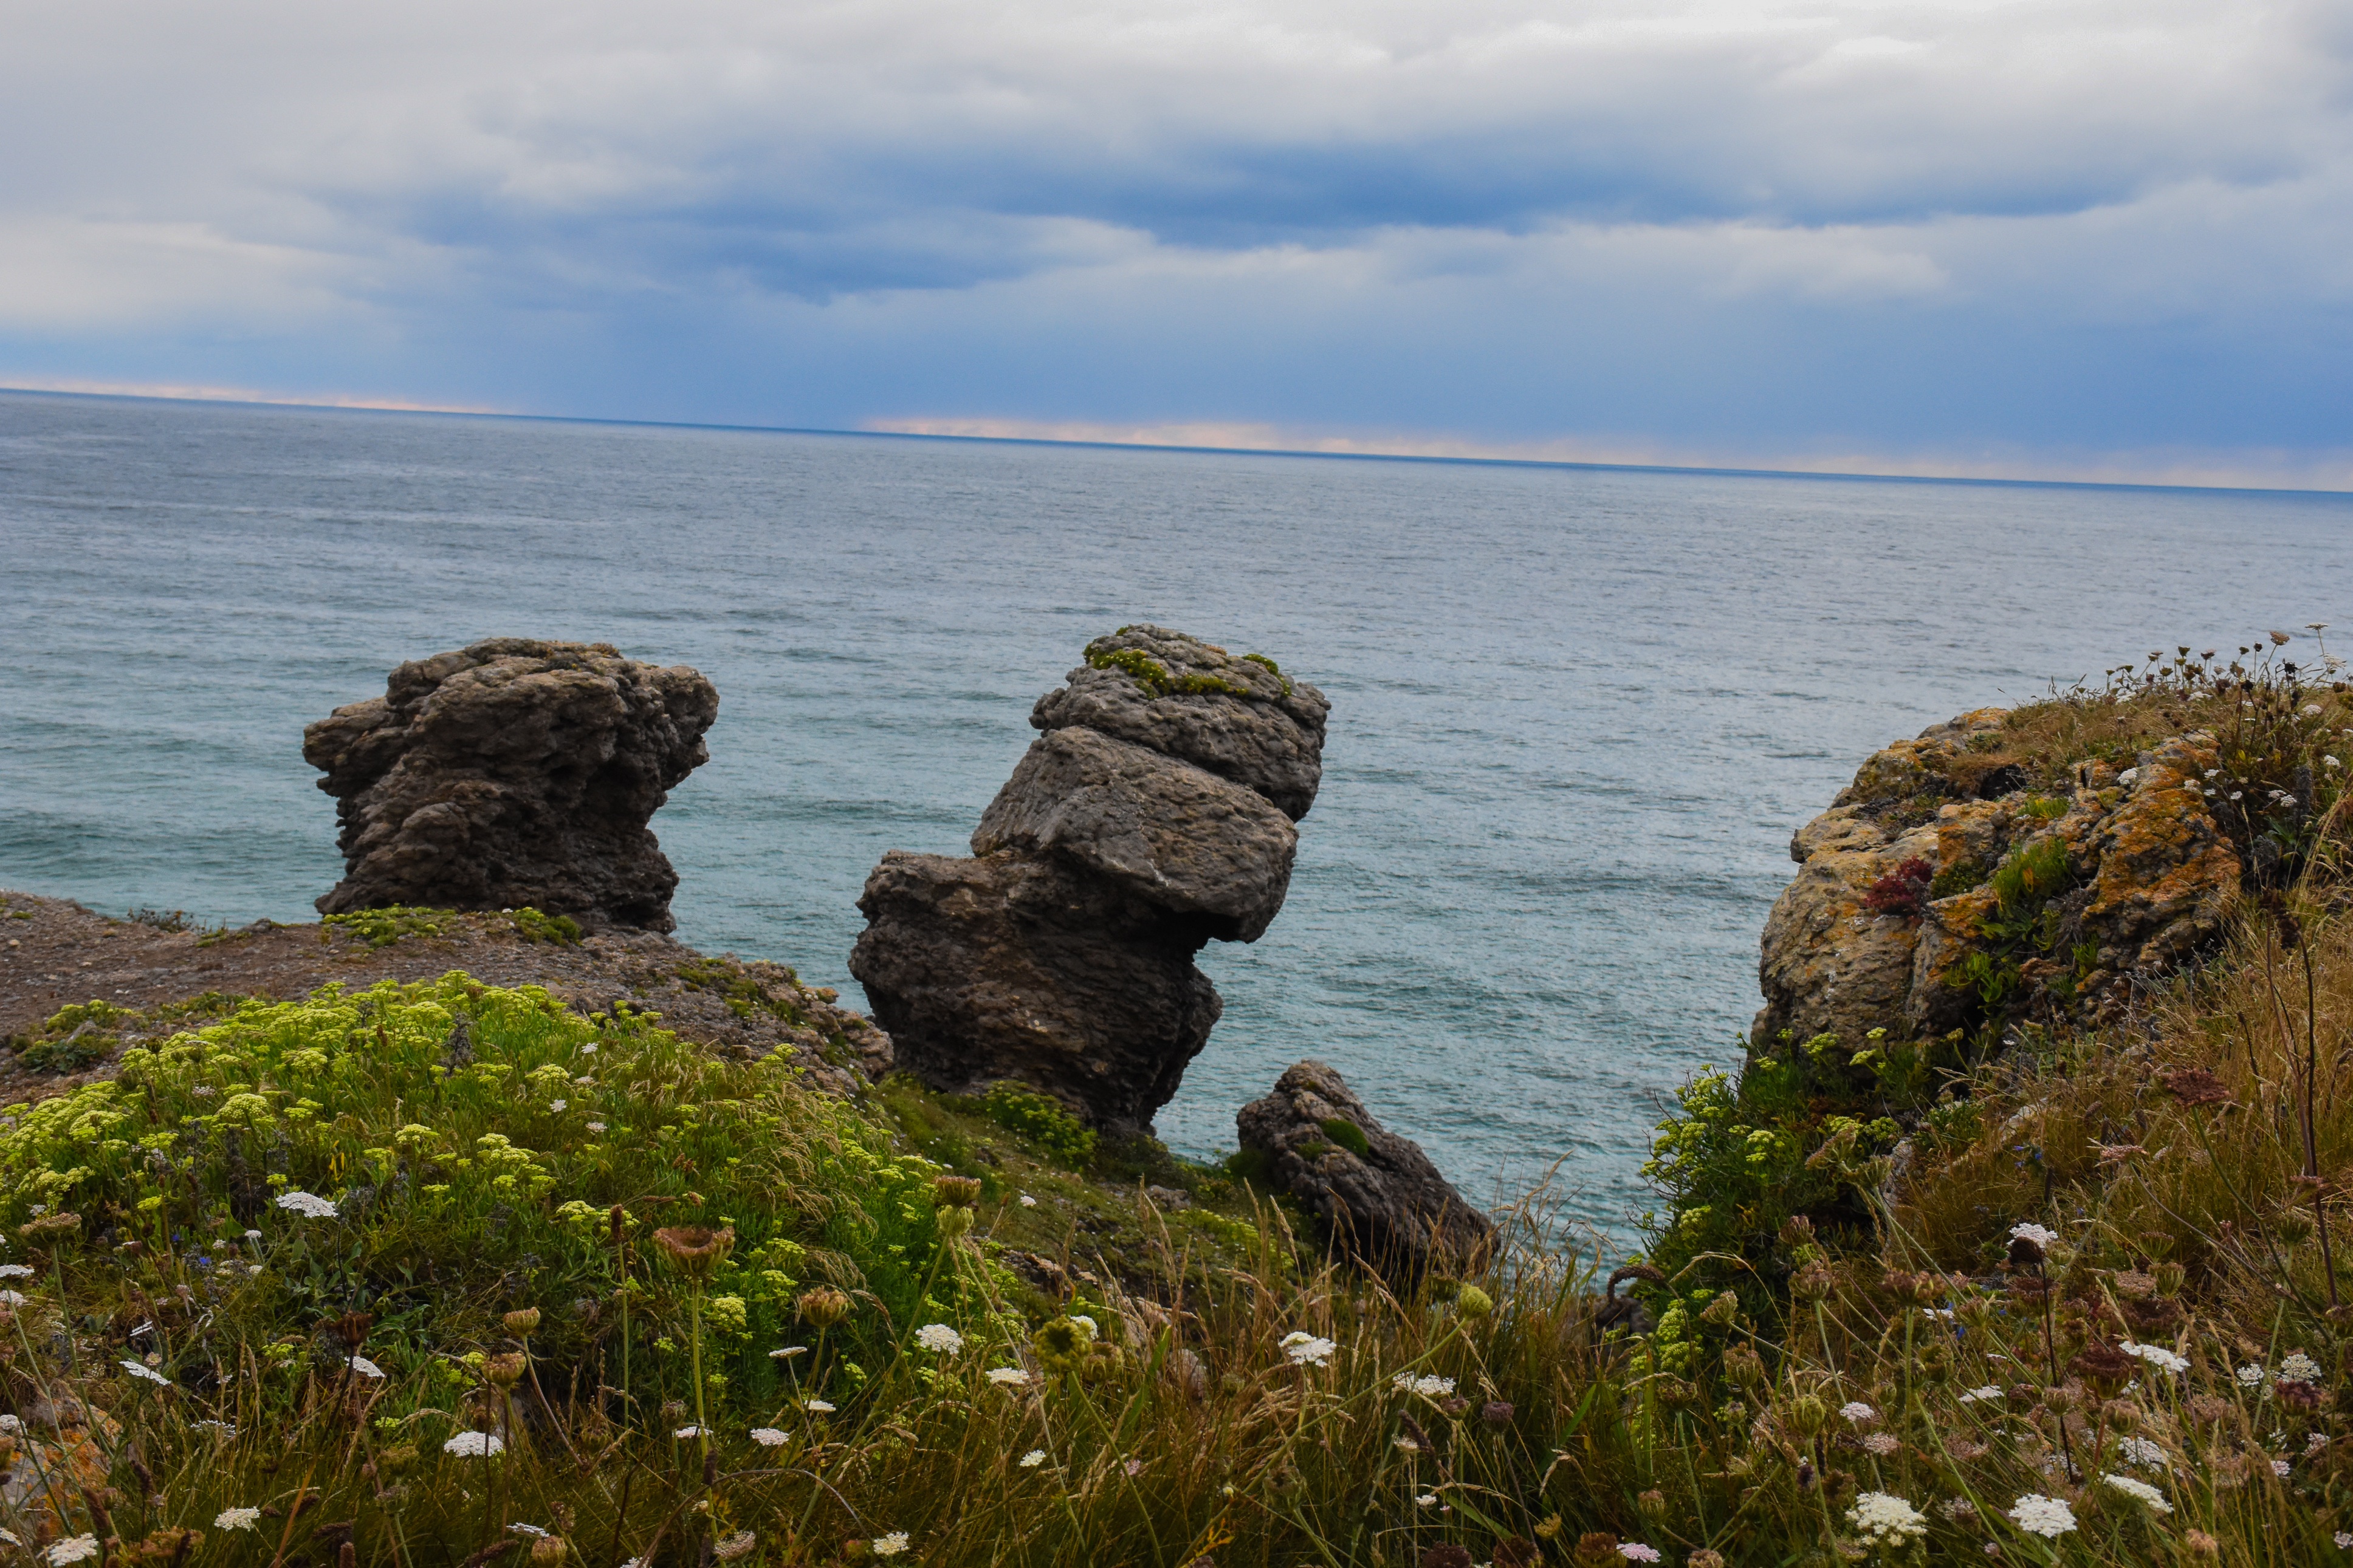
beach, landscape, sea, coast, water, nature, rock, ocean, horizon, cloud, shore, wave, cliff, cove, bay, terrain, material, body of water, habitat, cape, landform, natural environment, geographical feature